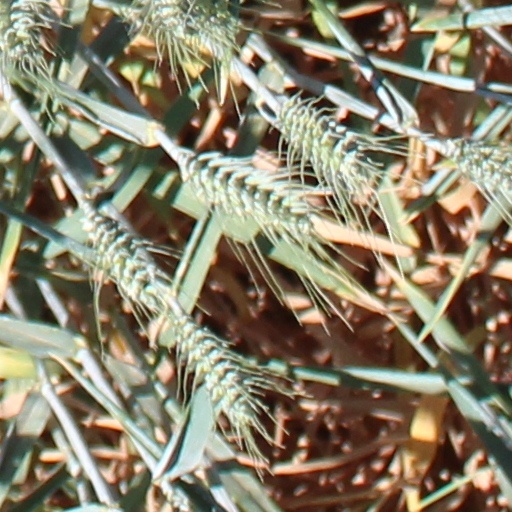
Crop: wheat